Charlotte Hornets

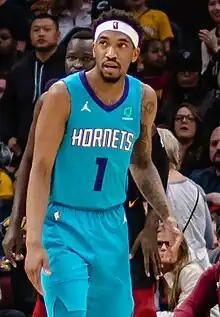
The Hornets selected Malik Monk as the 11th overall pick in the 2017 NBA draft.

The Hornets had a successful 2017 off-season. They shipped Plumlee and Belinelli and the 41st pick in the 2017 NBA draft to the Atlanta Hawks for former All-star Dwight Howard and the 31st pick in the 2017 draft. The trade reunited Howard with head coach Steve Clifford, both of whom worked together during Howard's time in Orlando and Los Angeles. In the draft, Charlotte selected Malik Monk with the 11th overall pick, as well as Frank Jackson with the 31st pick. They then sent Jackson to New Orleans for cash considerations and swing-man Dwayne Bacon who was drafted 40th overall. Sessions signed with the New York Knicks, and, to replace the backup guard, they brought in former rookie of the year Michael Carter-Williams from the Chicago Bulls.